The Name of this Book is Secret

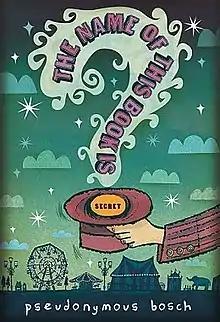
First edition (US)

The Name of this Book is Secret is a 2007 fantasy novel for young readers by Pseudonymous Bosch. It chronicles the adventures of two children, Cass and Max-Ernest, as they investigate the mysterious death of local magician Pietro Bergamo. The book, like the others in the series, is known for its intrusive narration, in which Bosch briefly interrupts the story for various reasons.